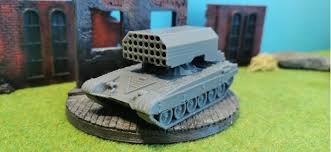
Label: Self Propelled Artillery